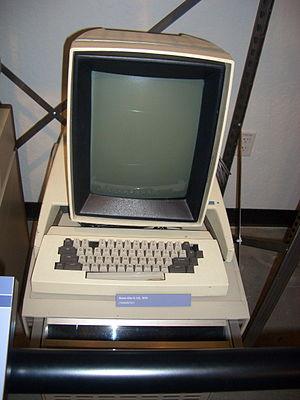
Le Xerox Alto a été conçu au Xerox PARC en 1973. Il fut l'un des premiers ordinateurs à écran d'usage personnel et le premier à utiliser la métaphore du bureau, ainsi qu'une interface graphique. Bien qu'on le cite comme étant le premier ordinateur personnel, d'autres machines sont aussi candidates au titre ; l'Alto était un outil de recherche pour Xerox, un prototype de ce que serait plus tard le Xerox Star. Seulement un petit nombre fut produit initialement, mais vers la fin des années 1970, environ 1 000 étaient utilisés dans divers laboratoires Xerox, et approximativement 500 dans plusieurs universités. Au total, la production fut d'environ 2 000 systèmes. Le père de l'Alto, Charles P. Thacker, a reçu le Prix Turing 2009 pour ses travaux sur cet ordinateur.
On peut faire remonter l'histoire de l'ordinateur personnel, comme celle des appareils électroniques grand public du marché de masse, à 1972 avec l'introduction du microcontrôleur HP 9820 PC, ou à de petits calculateurs électroniques des années 1950 comme l'IBM 610, ou à certains mainframes et mini-ordinateurs conçus comme des systèmes mono-utilisateur. Un ordinateur personnel est destiné avant tout à un usage individuel, par opposition à un ordinateur central où les demandes de l'utilisateur final sont filtrés par l'organisation du service et le système d'exploitation, ou un partage du temps système dans lequel un processeur est partagé entre de nombreuses personnes. Après le développement du microprocesseur, les ordinateurs personnels individuels étaient devenus assez peu coûteux pour qu'ils soient finalement devenus des biens de consommation abordables. Les premiers ordinateurs personnels - généralement appelés « micro-ordinateurs » - étaient souvent vendus sous forme de kits et présentaient un intérêt surtout pour les amateurs et les techniciens.
Le mode portrait est une expression du monde de l'informatique pour indiquer que la surface d'affichage est dans le sens de la hauteur. En effet, la plupart des surfaces d'affichage sont rectangulaires. On pourrait donc les utiliser dans le sens de la hauteur ou dans le sens de la largeur.